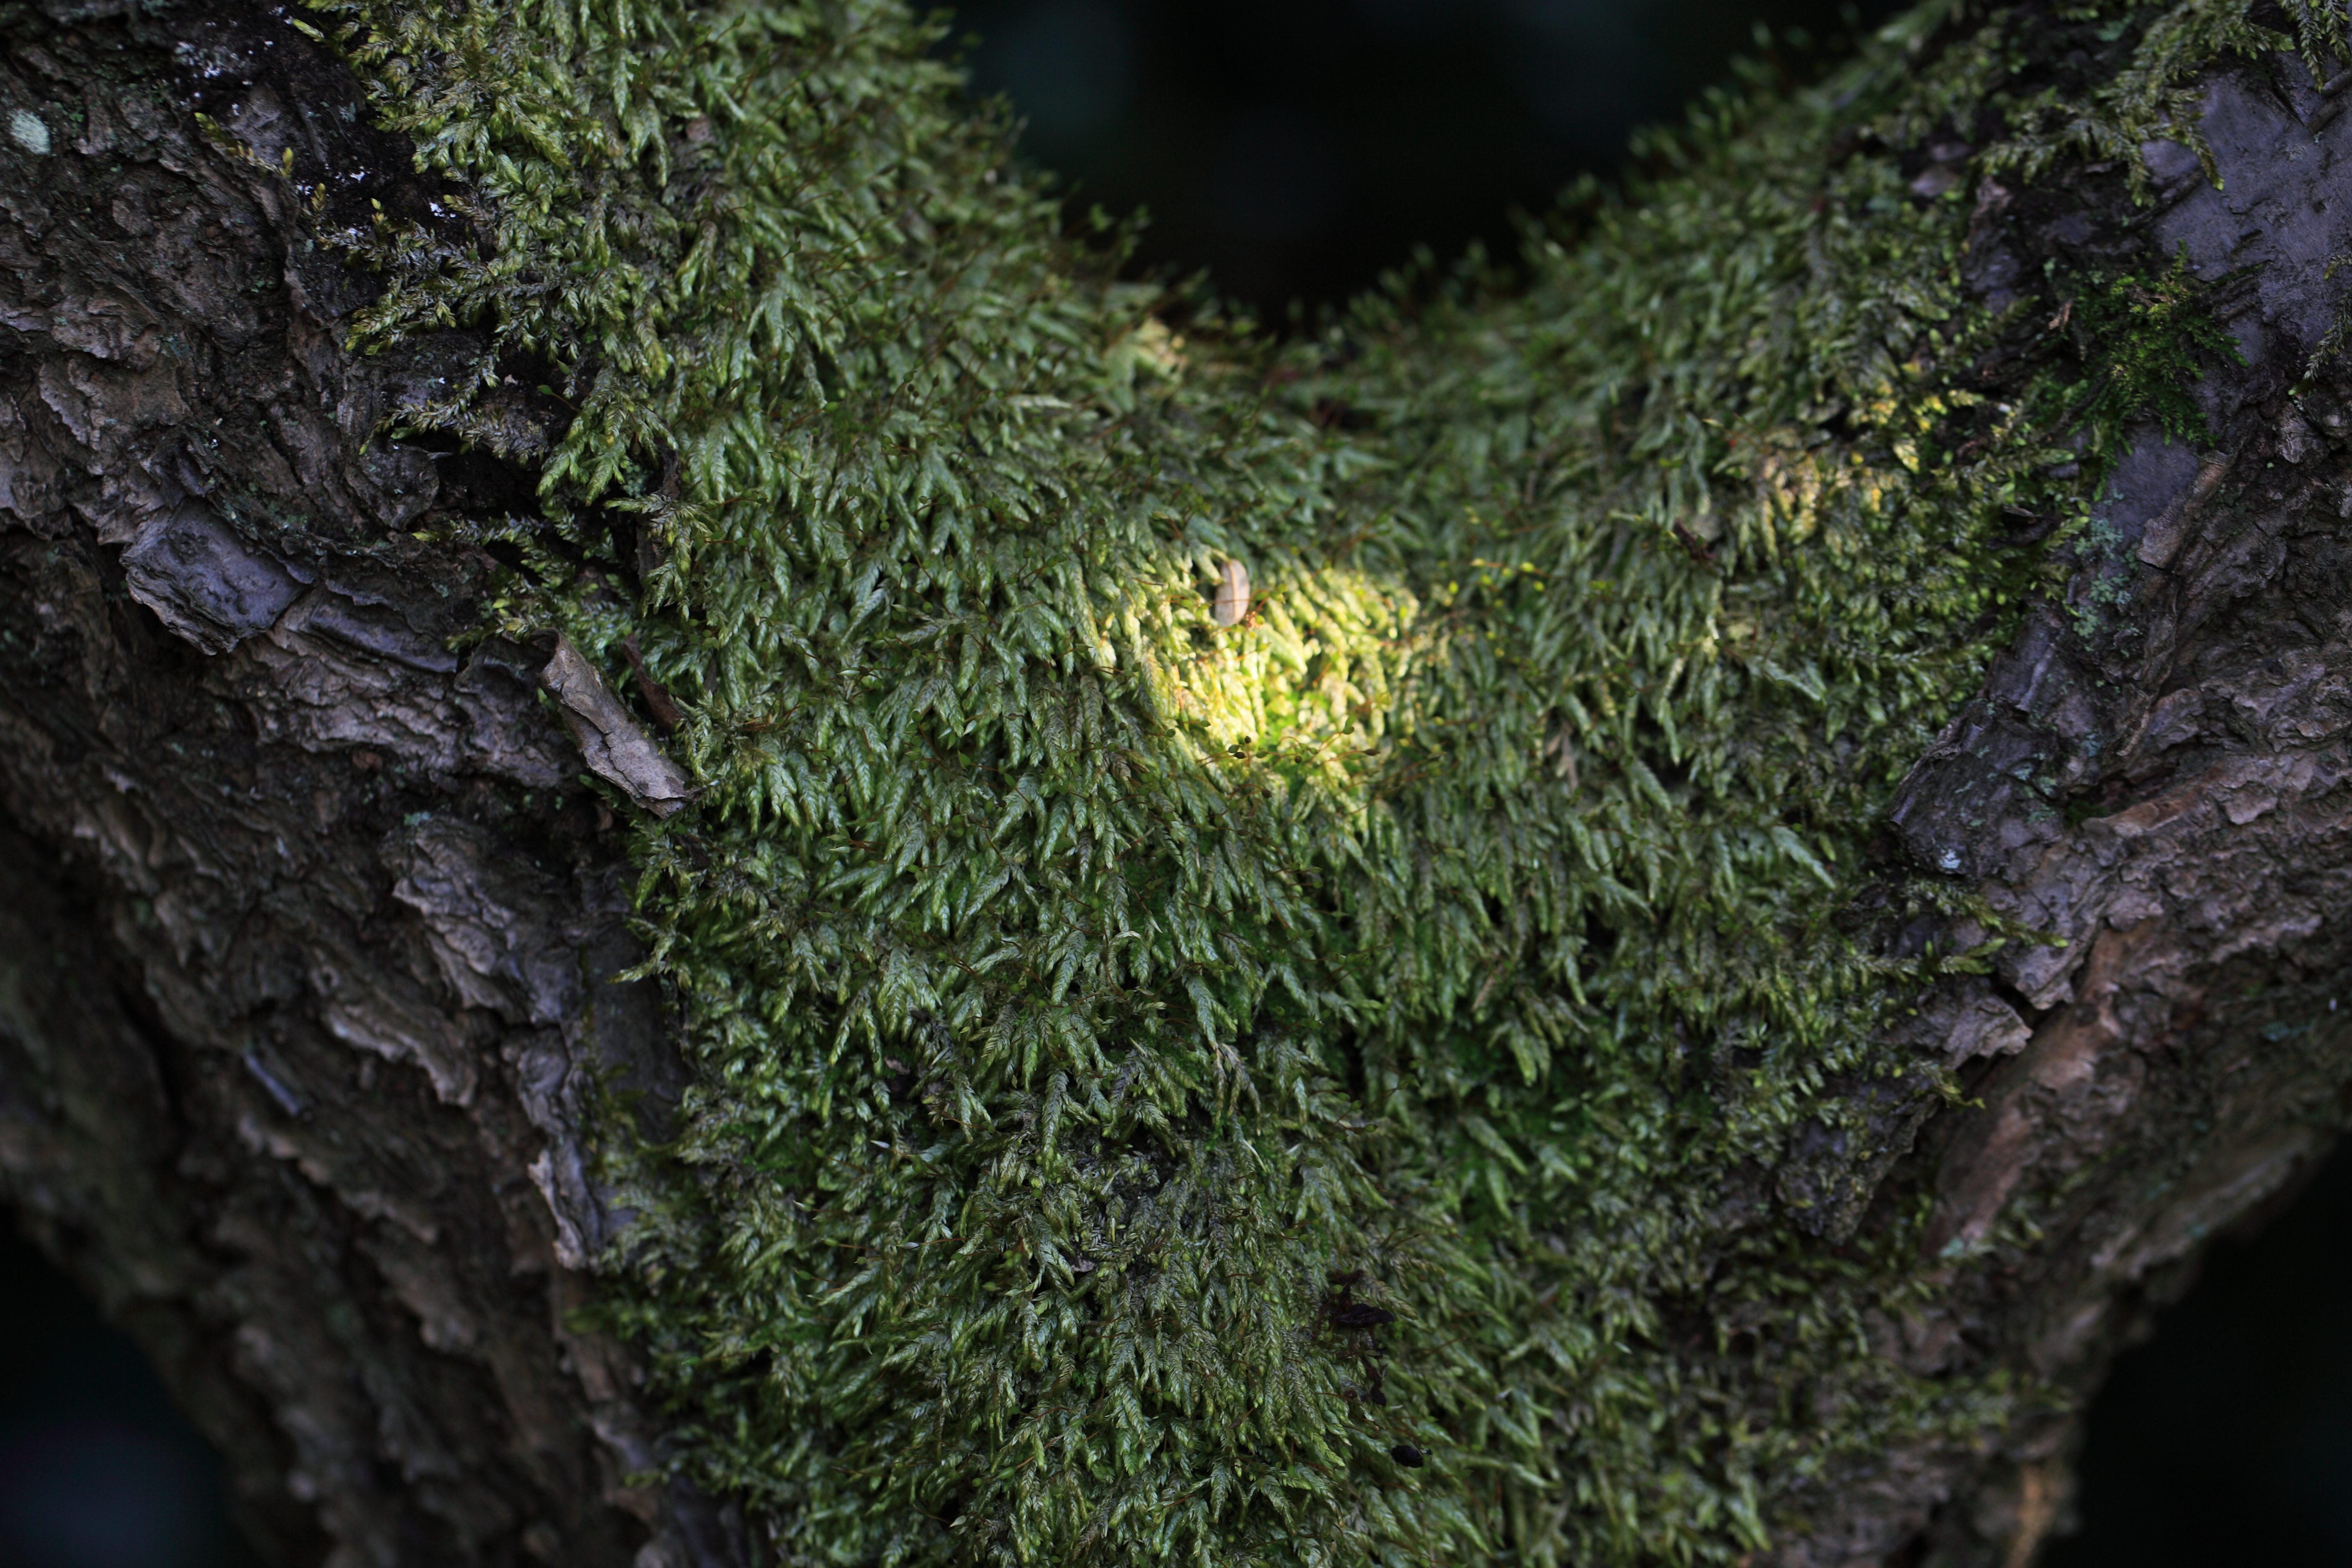
tree, forest, grass, branch, plant, leaf, flower, trunk, moss, green, high, soil, terrain, spruce, 5d, hires, markii, hi, res, resolution, woody plant, land plant, non vascular land plant